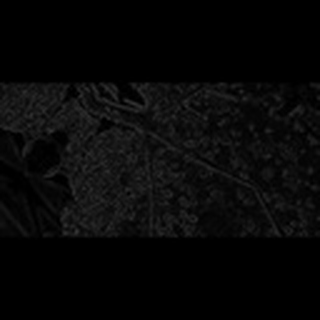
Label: cotton_aphids